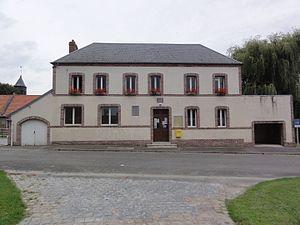
Fontaine-Uterte (Aisne) mairie et école
Fontaine-Uterte est une commune française située dans le département de l'Aisne, en région Hauts-de-France.